Shell (projectile)

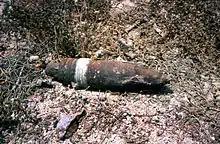
Corroded but live Iraqi artillery shell dating from the Gulf War (1990–1991)

Modern illuminating shells are a type of carrier shell or cargo munition. Those used in World War I were shrapnel pattern shells ejecting small burning "pots".